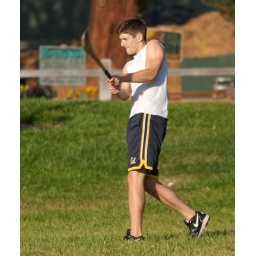
Student in white shirt practicing hurling hitting ball 1